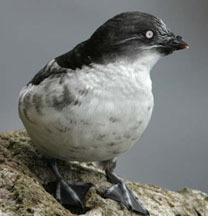
this bird has white eyes as well as a white breast and sides with black tarsus.
a small sized bird that has a grey belly and a very short pointed billa small bird with white throat, breast and belly, black small head and short bill, black feet and tarsus.
a small white and black duck with white eye and short black beak.
white bellied bird with black crown and bill with webbed feet.
a bird with a white breast and a black crown and black webbed feet.
the bird has a white eyering, large white belly and grey back.
the bird has a head that is grey in color and a chest that is white.
this bird has wings that are black and has a white belly
this bird has wings that are black and has a white belly
Species: Least Auklet